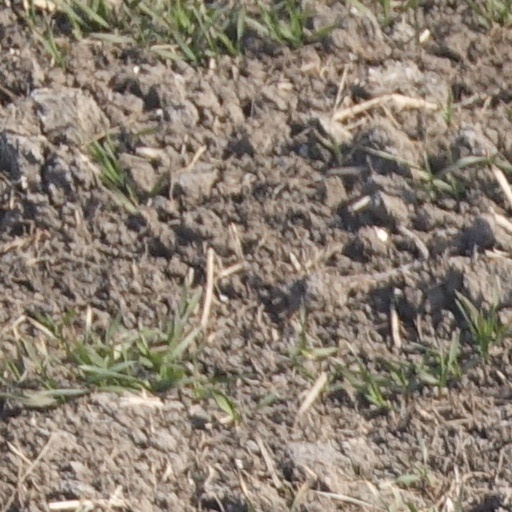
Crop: wheat